Gondwana University

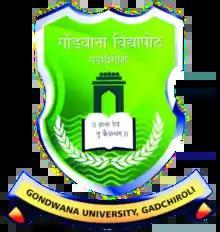

Gondwana University is a university established in 2011 in the city of Gadchiroli in Maharashtra state in central India. It is named after Gondwana region in central India.